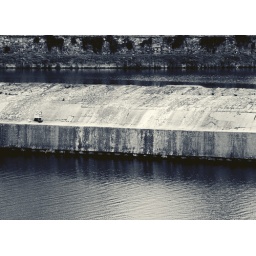
Man sitting by the river